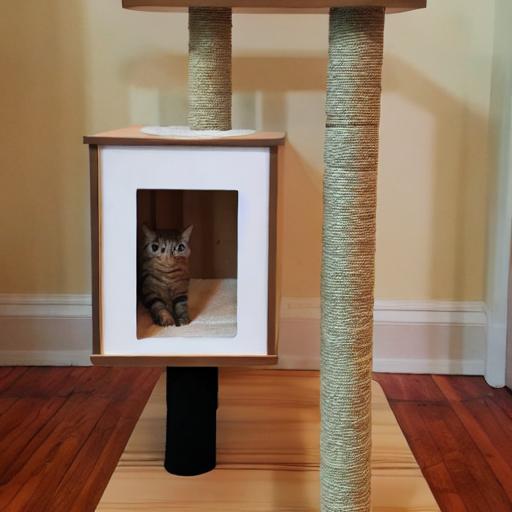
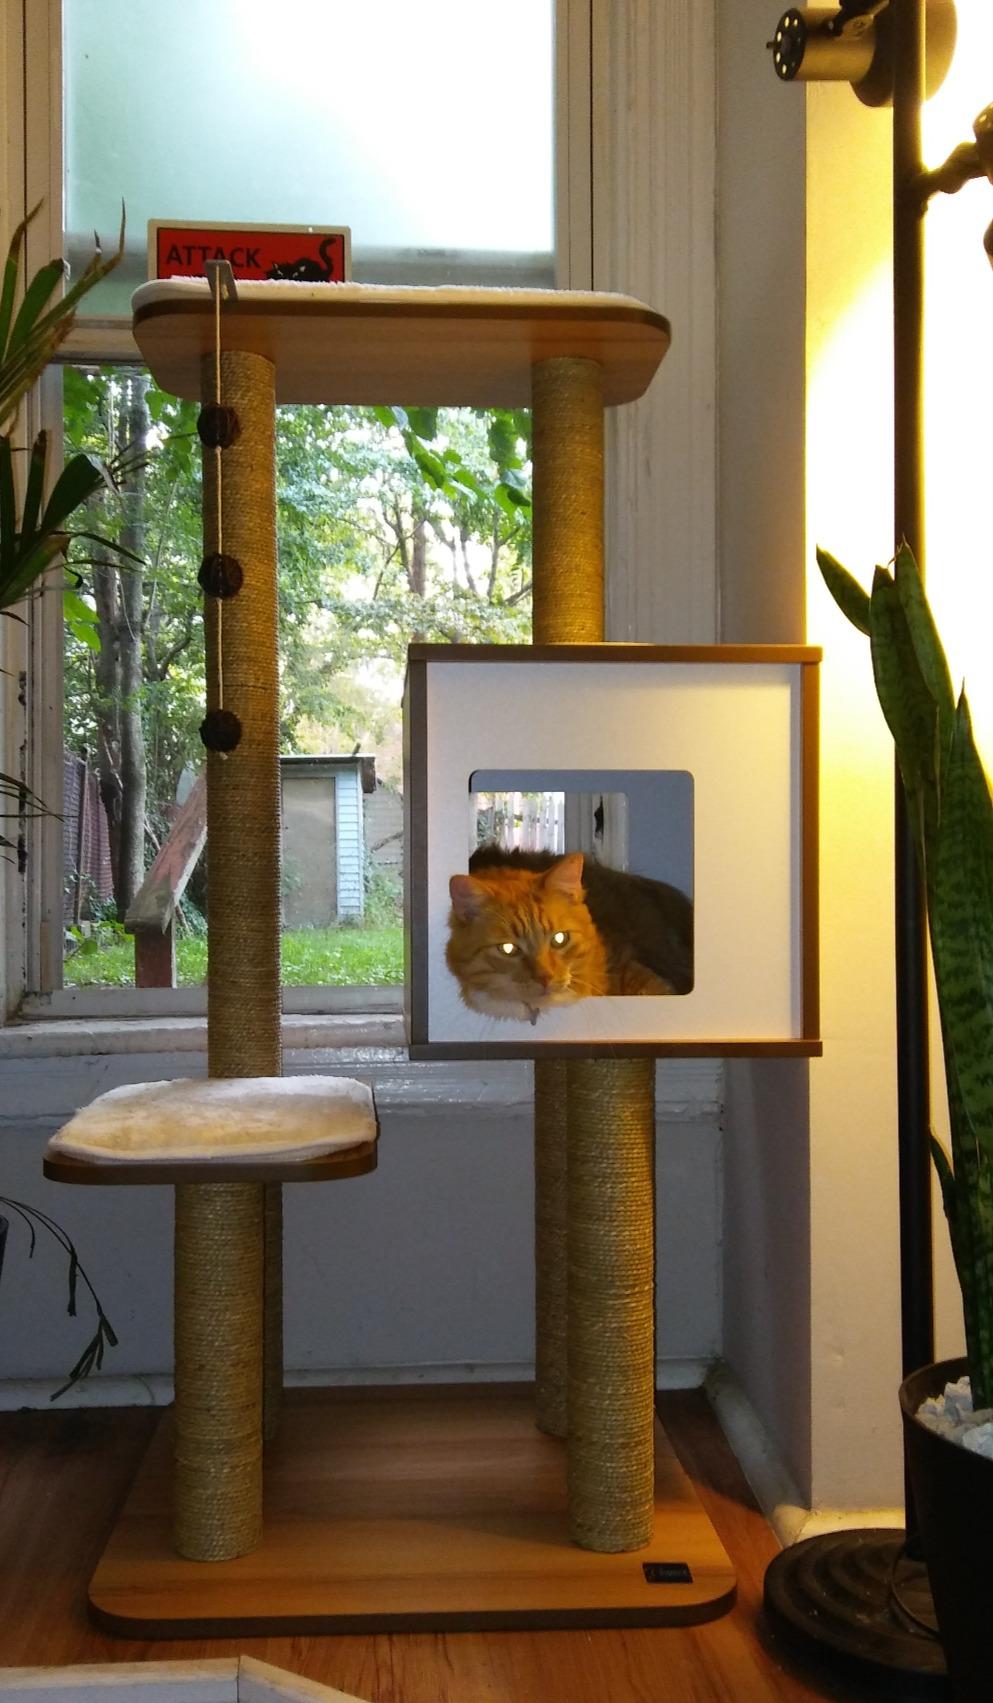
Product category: items_cat tree
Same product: no